Roads in North Korea

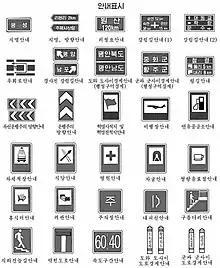
North Korean road signs.

Since 1945/1946, traffic has travelled on the right on roads. In towns, the speed of traffic is determined by the lane in which the driver is driving.